María Félix

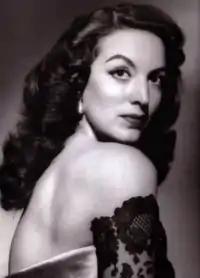
Felix

Félix was known as "La Doña" for her role in the film "Doña Bárbara" (1943), based on the novel by the Venezuelan writer Rómulo Gallegos. For the film, another actress (Isabela Corona) was already hired, but when Gallegos first saw Félix, he was charmed by her and said: "Here is my Doña Bárbara!" The film was filmed in Venezuela with Mexican and Venezuelan actors. "Doña Bárbara" was to be the start of her major collaborations with the Mexican film director Fernando de Fuentes. Félix and de Fuentes filmed together another two films: "La Mujer sin Alma" (1944) and "La Devoradora" (1946). As María Félix herself said, ""With these films, I became the number one enemy of the Mexican family morals.""